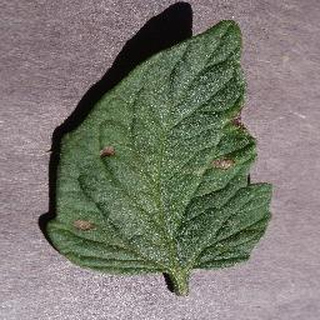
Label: tomato_early_blight